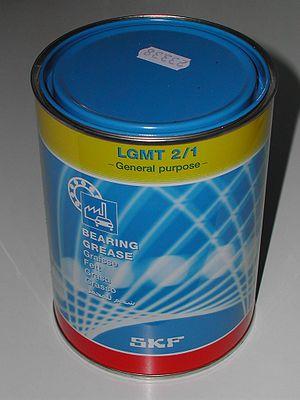
En mécanique, une graisse est un produit pâteux plus ou moins consistant utilisé comme lubrifiant. Les graisses forment une pellicule qui diminue le frottement et favorise le glissement.